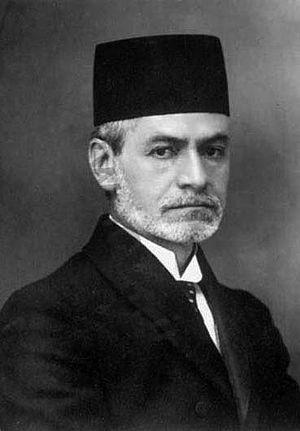
Samad Khan Momtaz os-Saltaneh, aussi nommé Momtaz ol Saltaneh était un diplomate iranien de l'ère Qajar et Pahlavi.